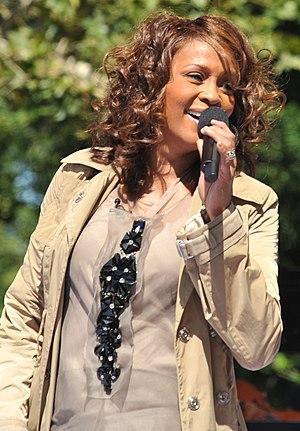
Les Afro-Américains, sont le groupe ethnique formé par les citoyens des États-Unis d’ascendance totale ou partielle d'Afrique subsaharienne. La grande majorité des Afro-Américains sont des descendants d'esclaves déportés entre 1619 et 1810.
Whitney Houston [ˈwɪtni ˈhjuːstɨn], née le 9 août 1963 à Newark, dans le New Jersey est décédée le 11 février 2012 à Beverly Hills, en Californie, est une chanteuse, actrice, productrice de musique et mannequin américaine.